Religion in Nigeria

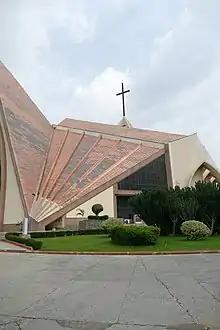
The National Church of Nigeria in Abuja, a prominent non-denominational Christian landmark.

The spread of Islam was driven by merchants, itinerant scholars ("mallams"), and clerics who established Qur'anic schools, mosques, and Islamic courts, integrating Islamic practices into local governance and daily life. These scholars often belonged to Sufi brotherhoods, such as the Qadiriyya, which emphasized spiritual discipline and facilitated the religion's appeal among local populations. Trade routes connected northern Nigeria to Islamic centers in North Africa and the Middle East, fostering the exchange of ideas and the adoption of Arabic literacy for religious and administrative purposes.